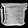
Label: Bag